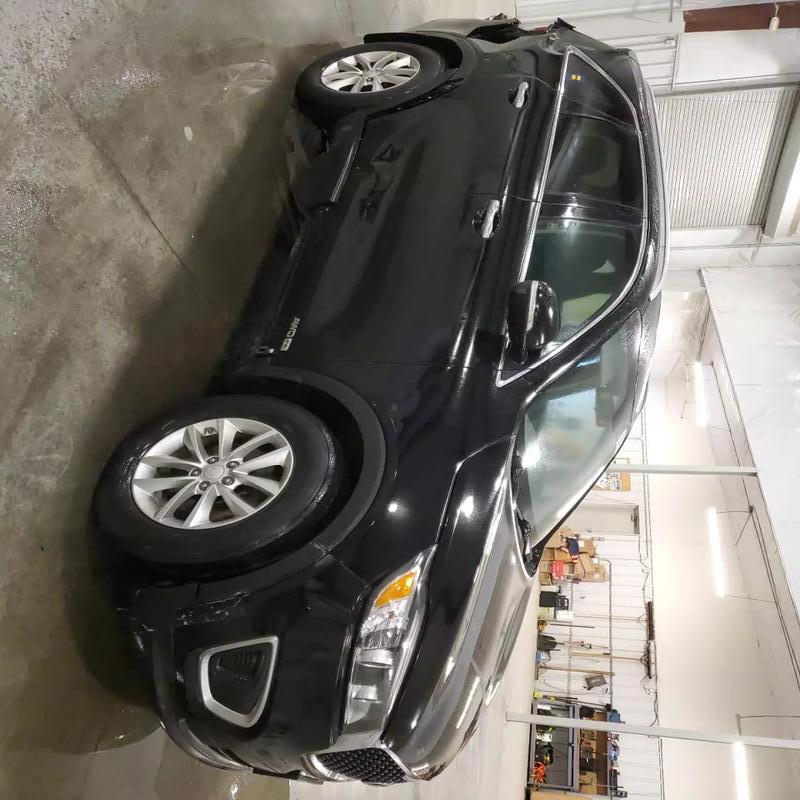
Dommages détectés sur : aile arrière droite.
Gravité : mineur